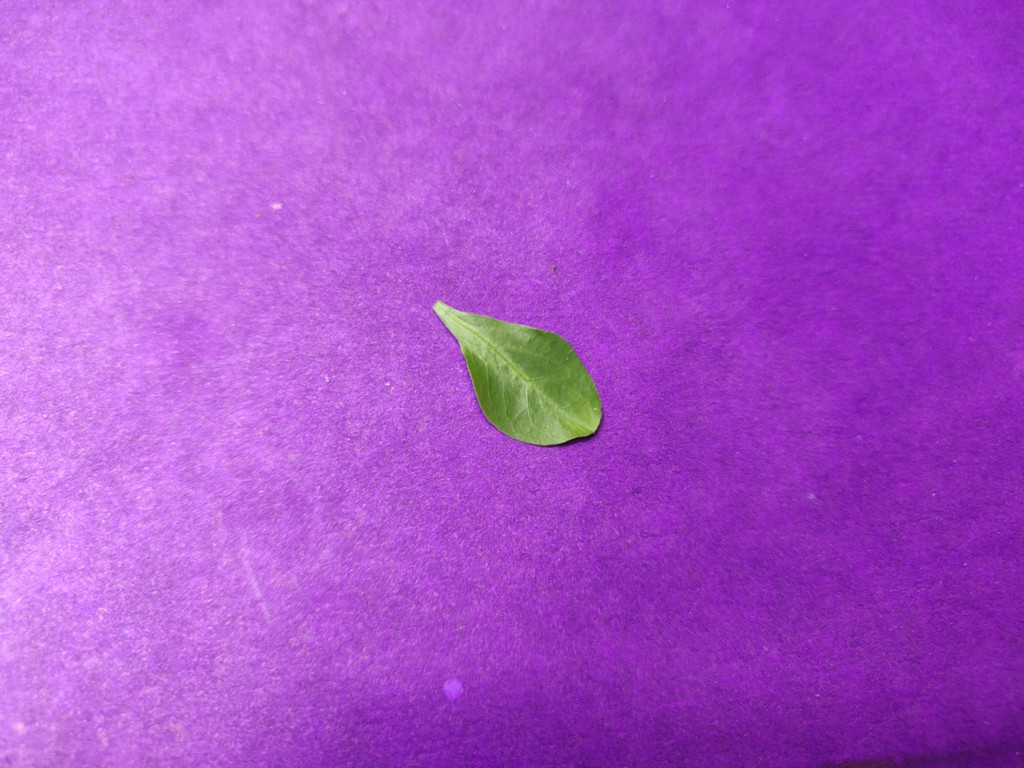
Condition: Healthy
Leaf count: single
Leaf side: front